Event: Typhoon Ruby
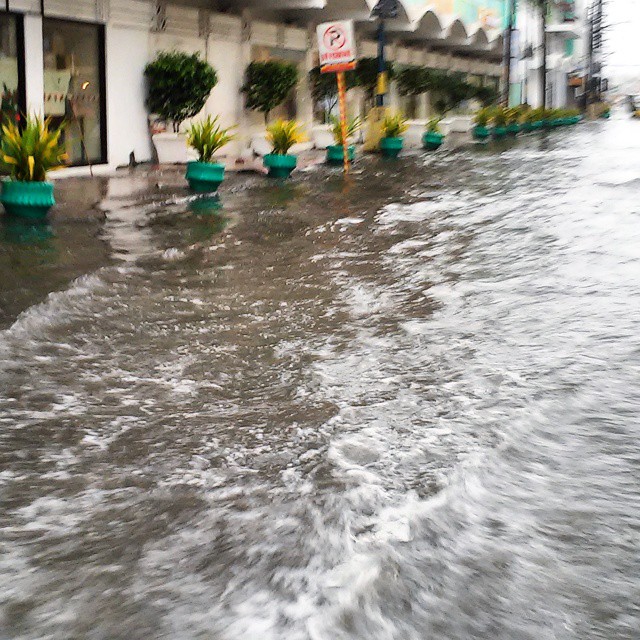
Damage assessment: damage